List of Major League Baseball career putouts leaders

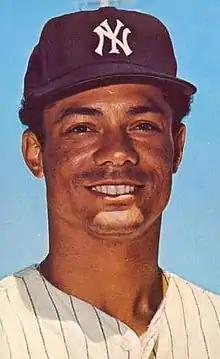
Roy White led American League left fielders in putouts a record eight times.

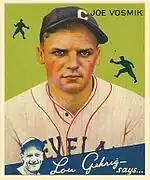
Joe Vosmik's 424 putouts in 1932 remain a major league record.

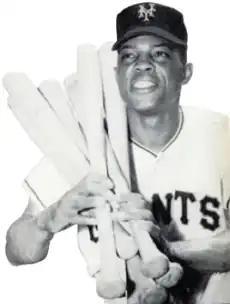
Willie Mays, the all-time leader in putouts by a center fielder.

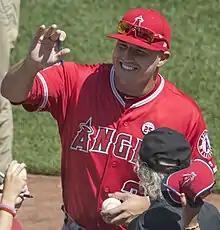
Mike Trout, the active leader and 50th all-time in putouts by a center fielder.

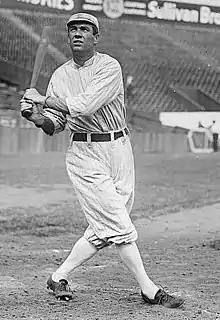
Tris Speaker holds the American League record.

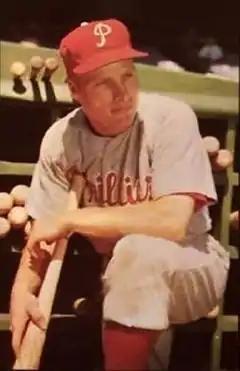
Richie Ashburn led the National League in putouts a record nine times, and holds seven of the top 16 single-season totals.

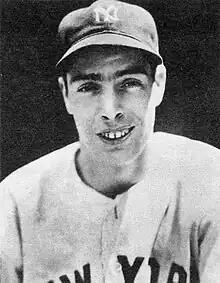
Joe DiMaggio retired with the 7th-most putouts in history despite missing three prime seasons in World War II.

The left fielder (LF) is one of the three outfielders, the defensive positions in baseball farthest from the batter. Left field is the area of the outfield to the left of a person standing at home plate and facing toward the pitcher's mound. The outfielders have to try to catch long fly balls before they hit the ground or to quickly catch or retrieve and return to the infield any other balls entering the outfield. The left fielder must also be adept at navigating the area of left field where the foul line approaches the corner of the playing field and the walls of the seating areas. Being the outfielder closest to third base, the left fielder generally does not have to throw as far as the other outfielders to throw out runners advancing around the bases, so they often do not have the strongest throwing arm, but their throws need to be accurate. The left fielder normally plays behind the third baseman and shortstop, who play in or near the infield; unlike catchers and most infielders (excepting first basemen), who are virtually exclusively right-handed, left fielders can be either right- or left-handed. In the scoring system used to record defensive plays, the left fielder is assigned the number 7.